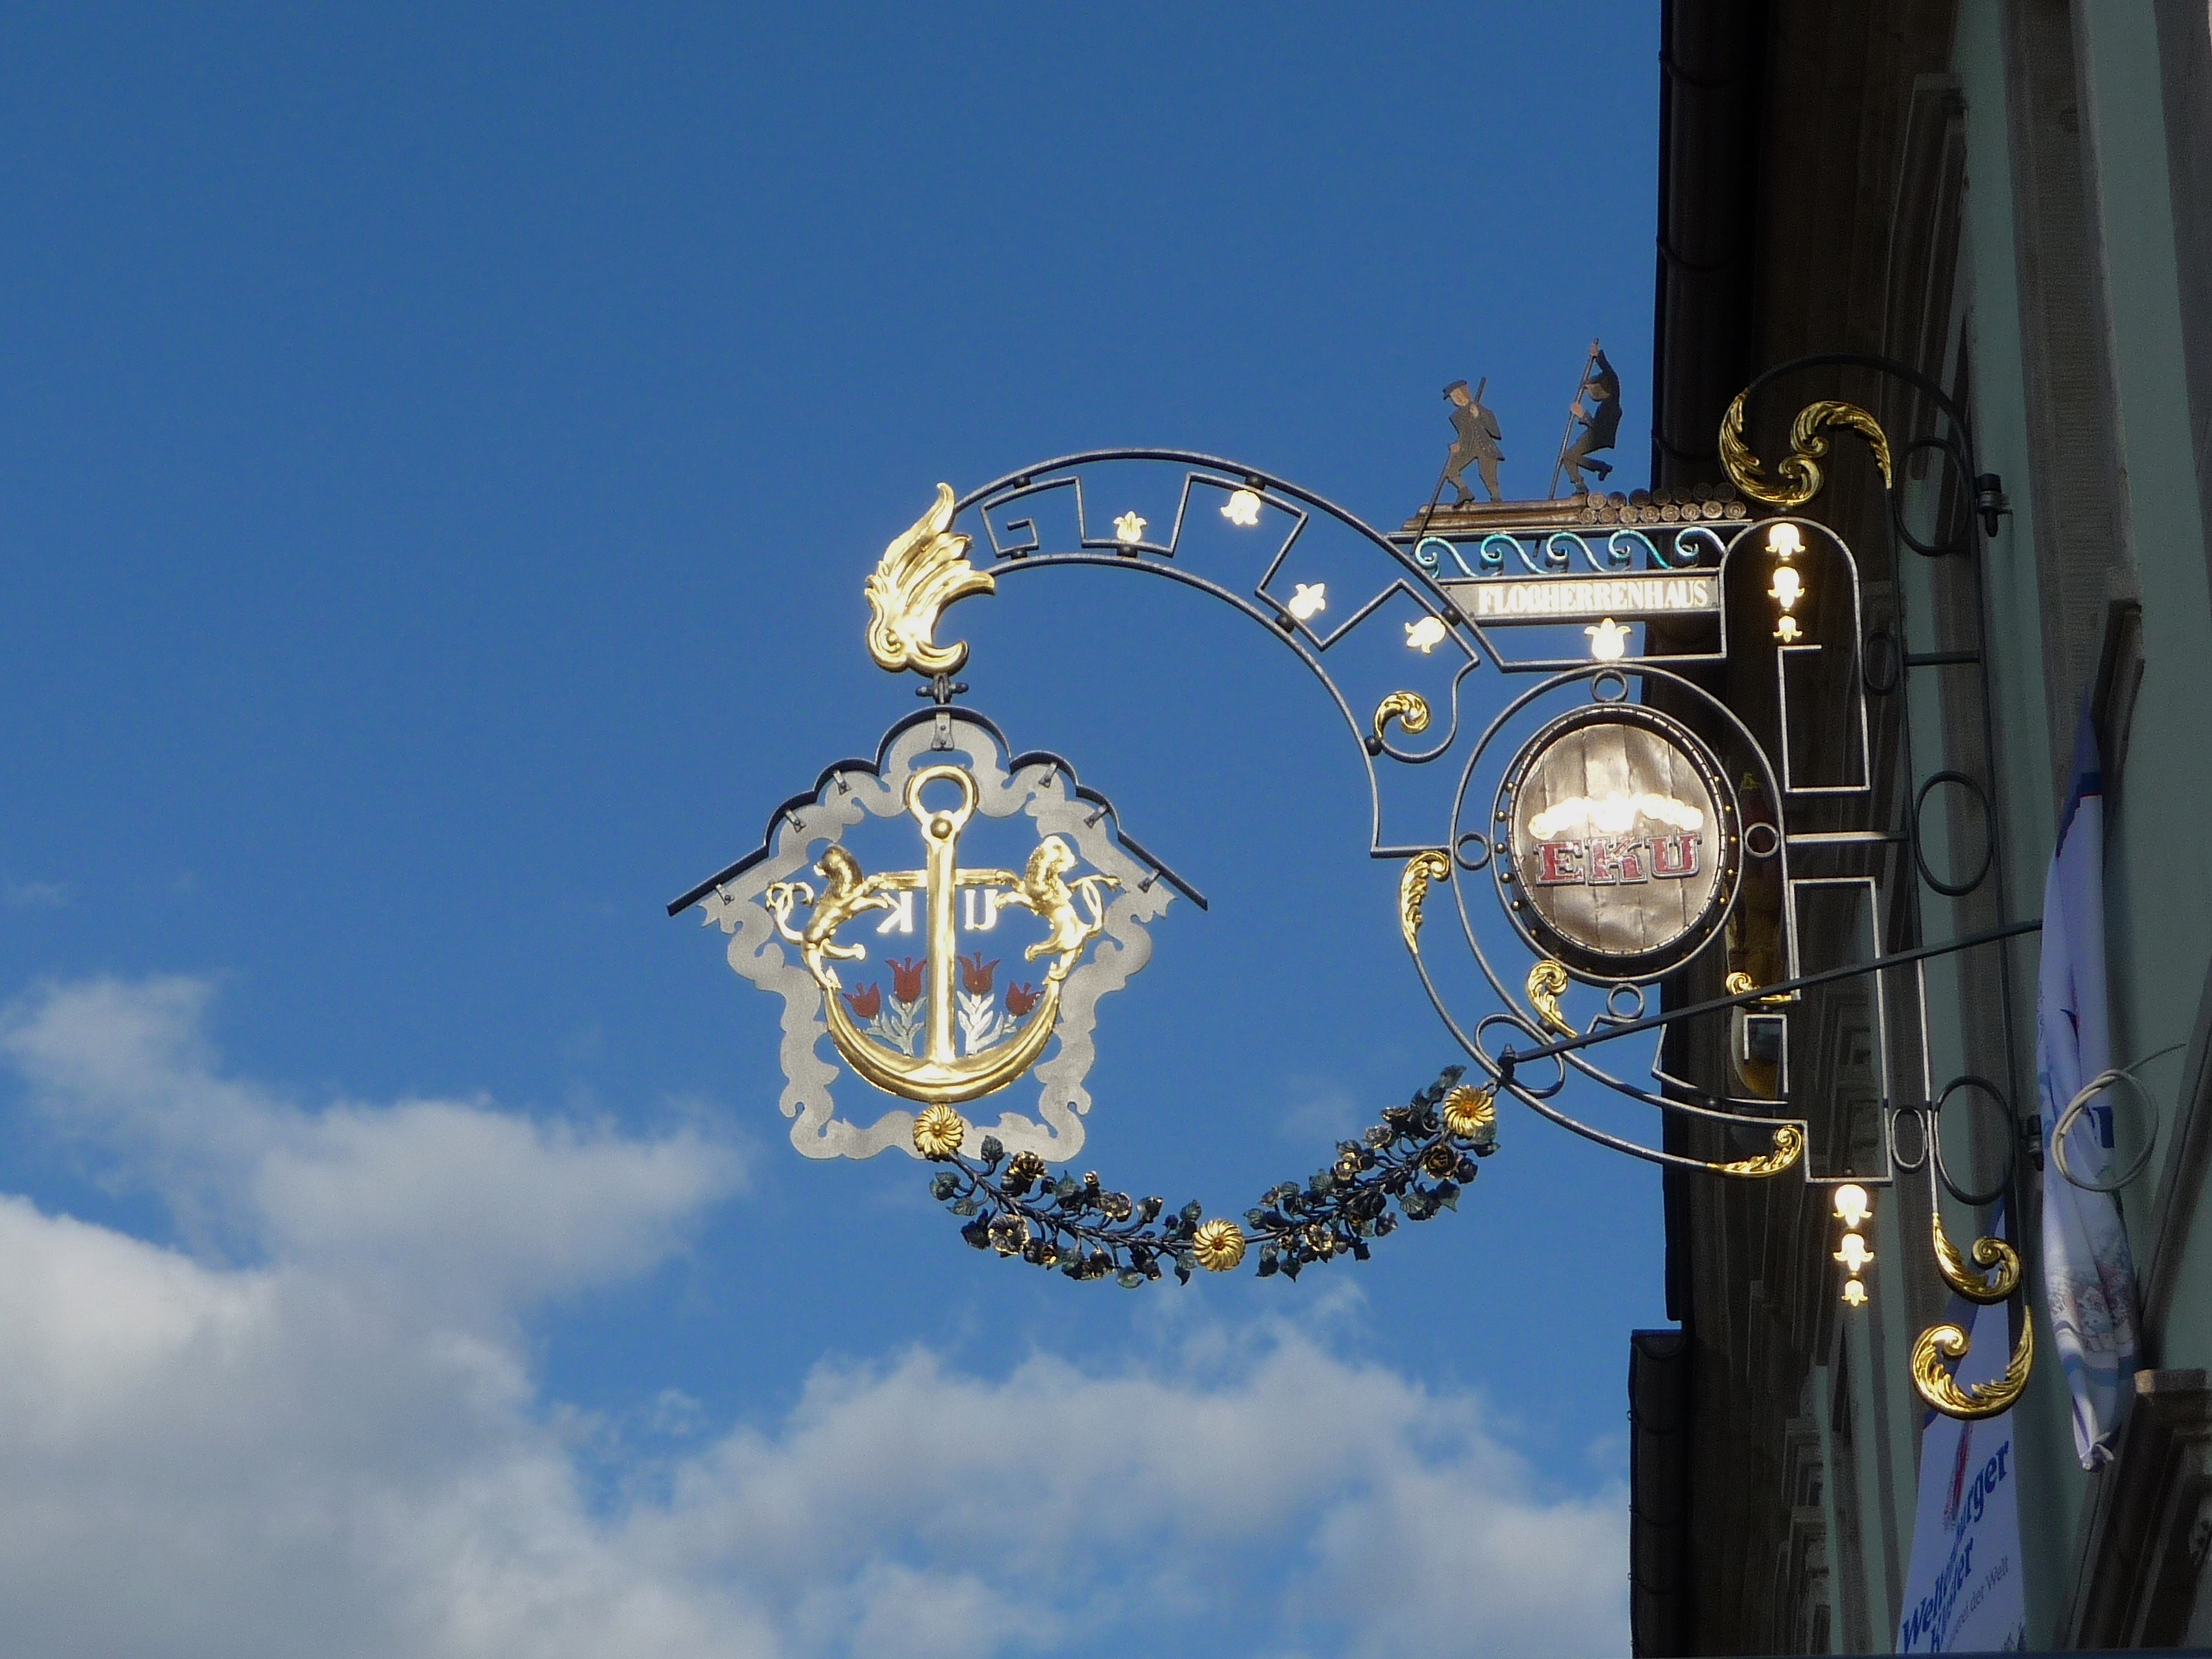
cloud, sky, building, restaurant, daytime, sign, blue, business, street light, lighting, outside, clouds, light fixture, germany, figures, pub, establishment, steinwiesen